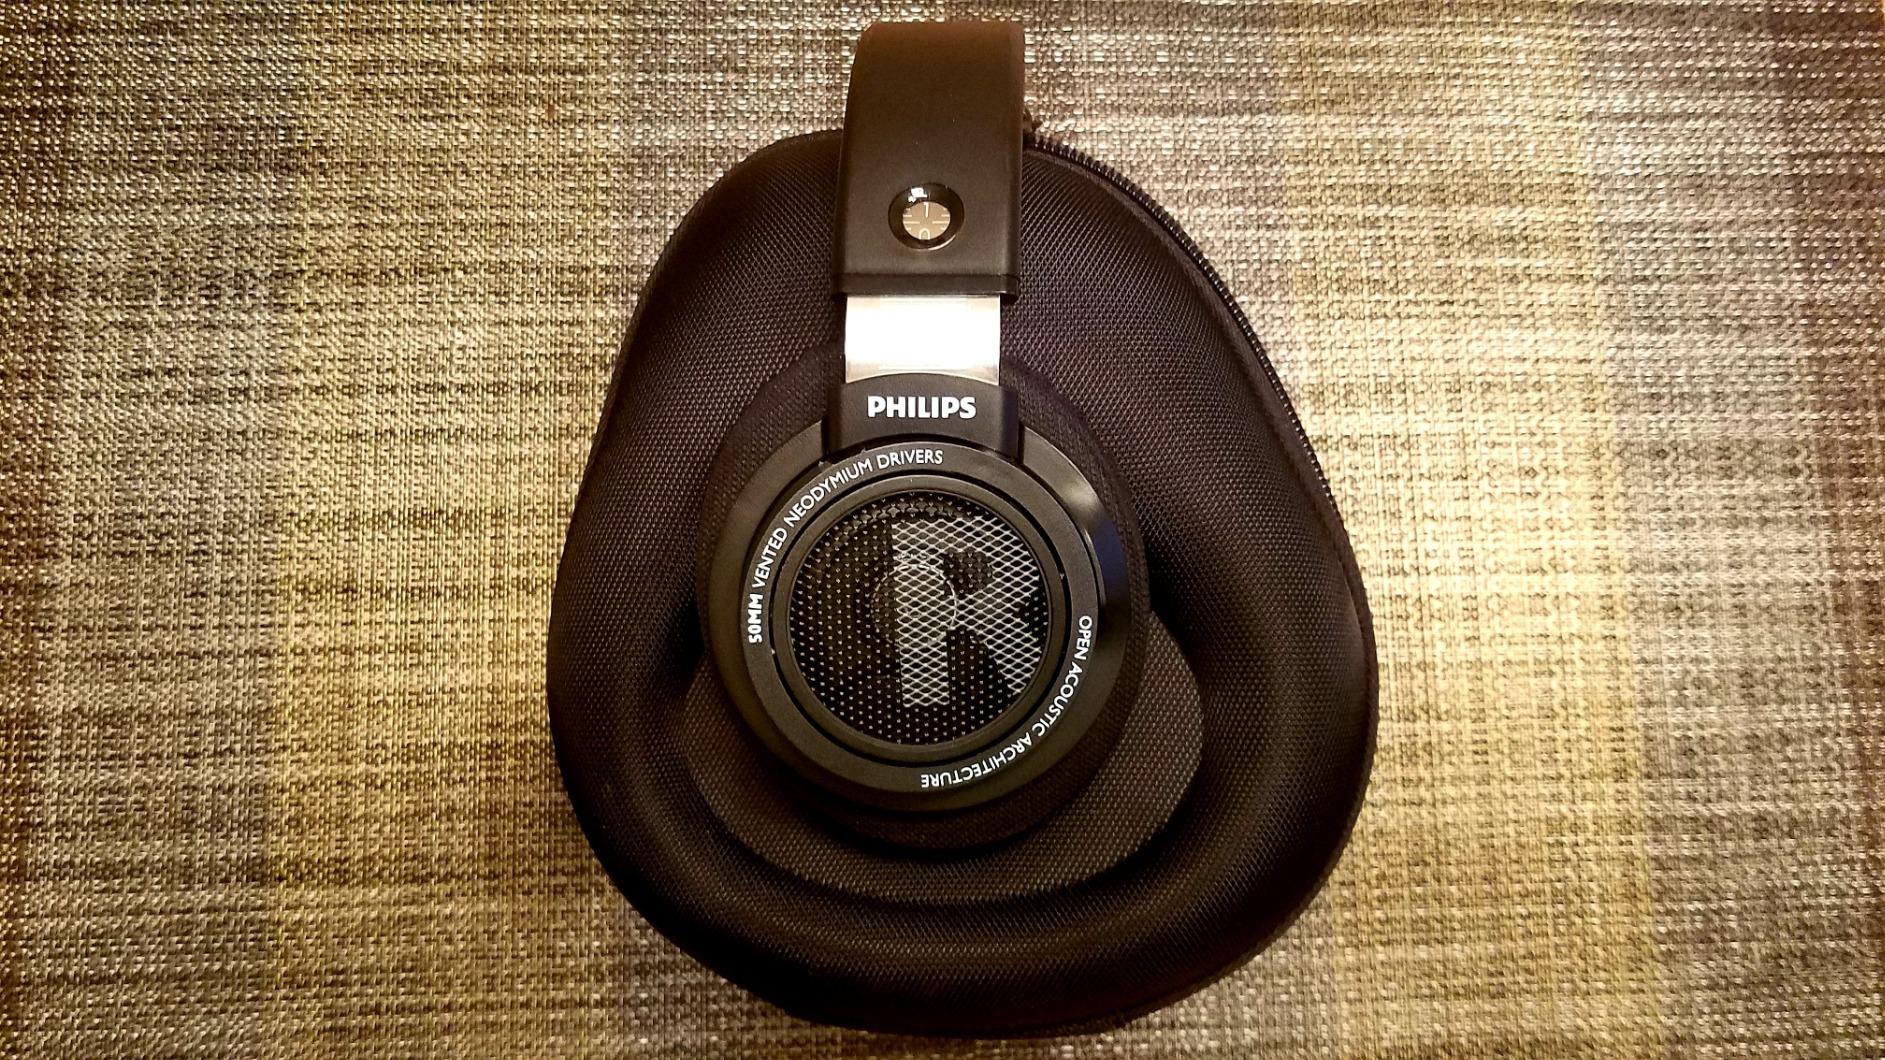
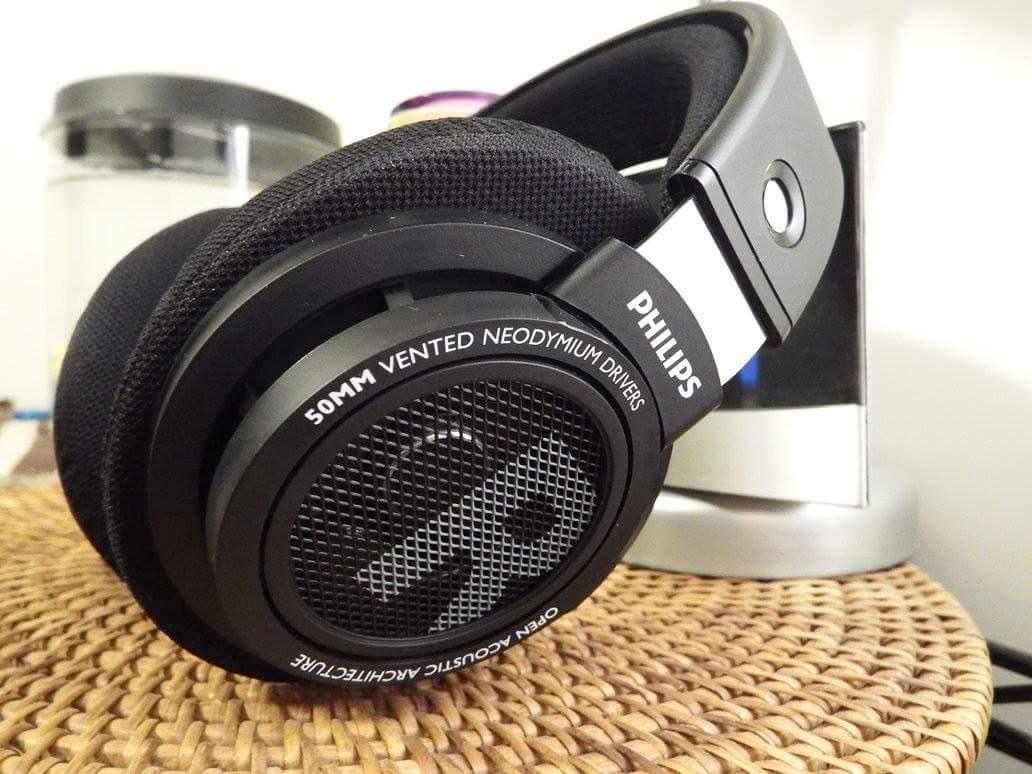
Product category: headphones
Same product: yes